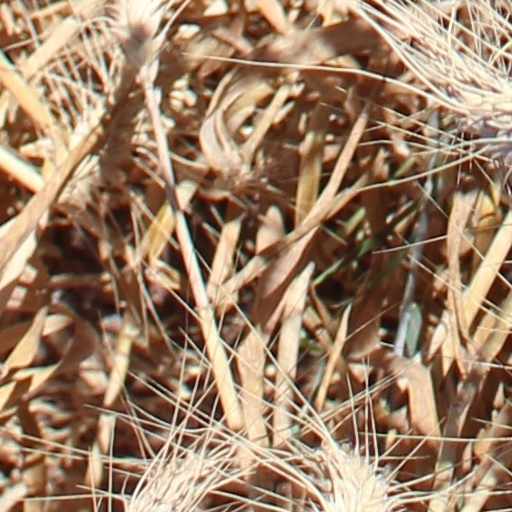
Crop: wheat